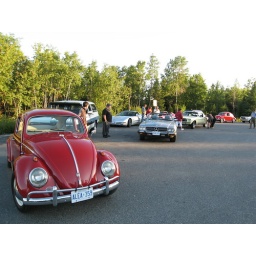
Card #3 at the snow plow turnout on the highway bypass near the Redditt road intersection.